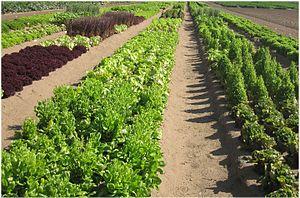
diverses variétés de laitues
La laitue, laitue cultivée est une plante herbacée appartenant au genre Lactuca, de la famille des Astéracées, largement cultivée pour ses feuilles tendres consommées comme légume, généralement crues en salade.